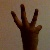
The image shows a hand gesture representing the number 6 in Indian Sign Language.